West Ward School (Gas City, Indiana)

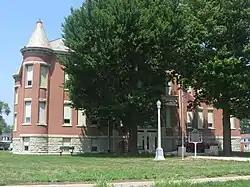
West Ward School, July 2012

West Ward School, also known as the West Building Mississinewa Community Schools, is a historic school building located at Gas City, Grant County, Indiana. It was built between 1900 and 1902, and is a -story, rectangular, Richardsonian Romanesque style brick and stone building. It features a symmetrical main facade with round towers at each corner topped by conical roofs. The building houses a museum and community center.